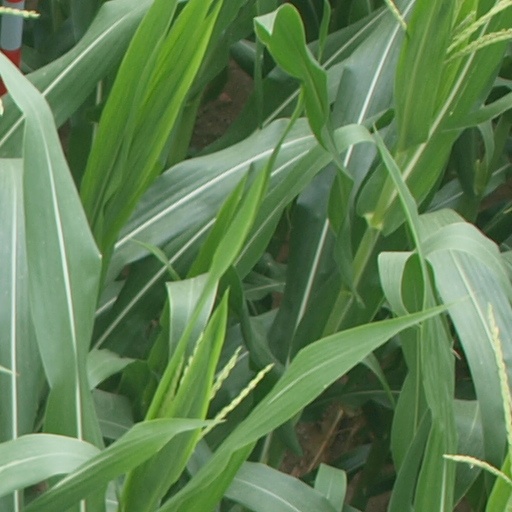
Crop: maize; corn